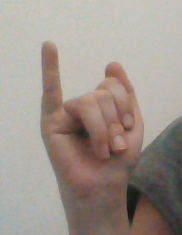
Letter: meem